Vinderen (station)

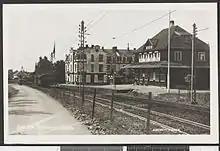
The station building in the foreground and Conditorigården behind it

Vinderen Station was established as one of the original stations along the Holmenkollen Line when it opened on 31 May 1898. Its original name was Blindernveien, although that name was scrapped only a few months later. It was placed at the intersection between Slemdalsveien and Rasmus Winderens vei. With the arrival of the line, Vinderen was opened up for housing development. Although some came immediately, it was first in the 1920s and 1930s that most of the area was developed. At the station area the first major development was Conditorigården in 1902, which still stands and was placed across the street from original platforms.